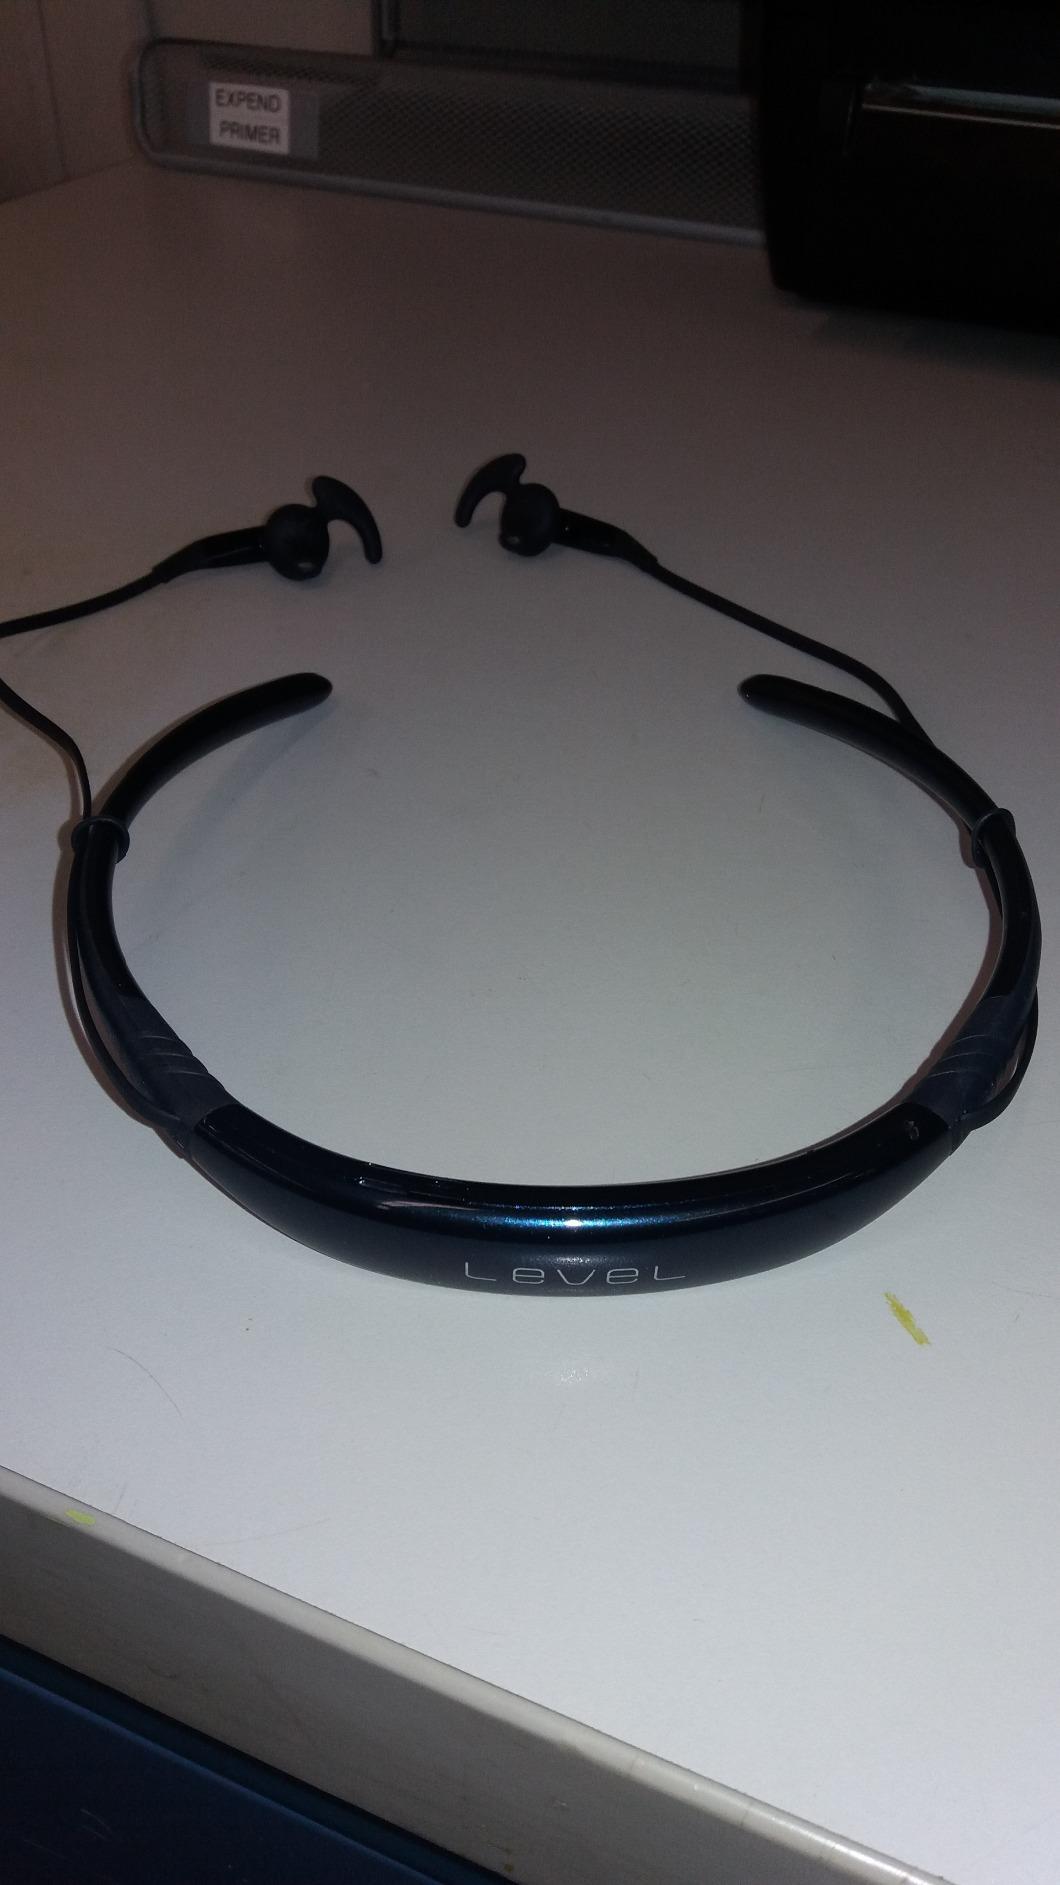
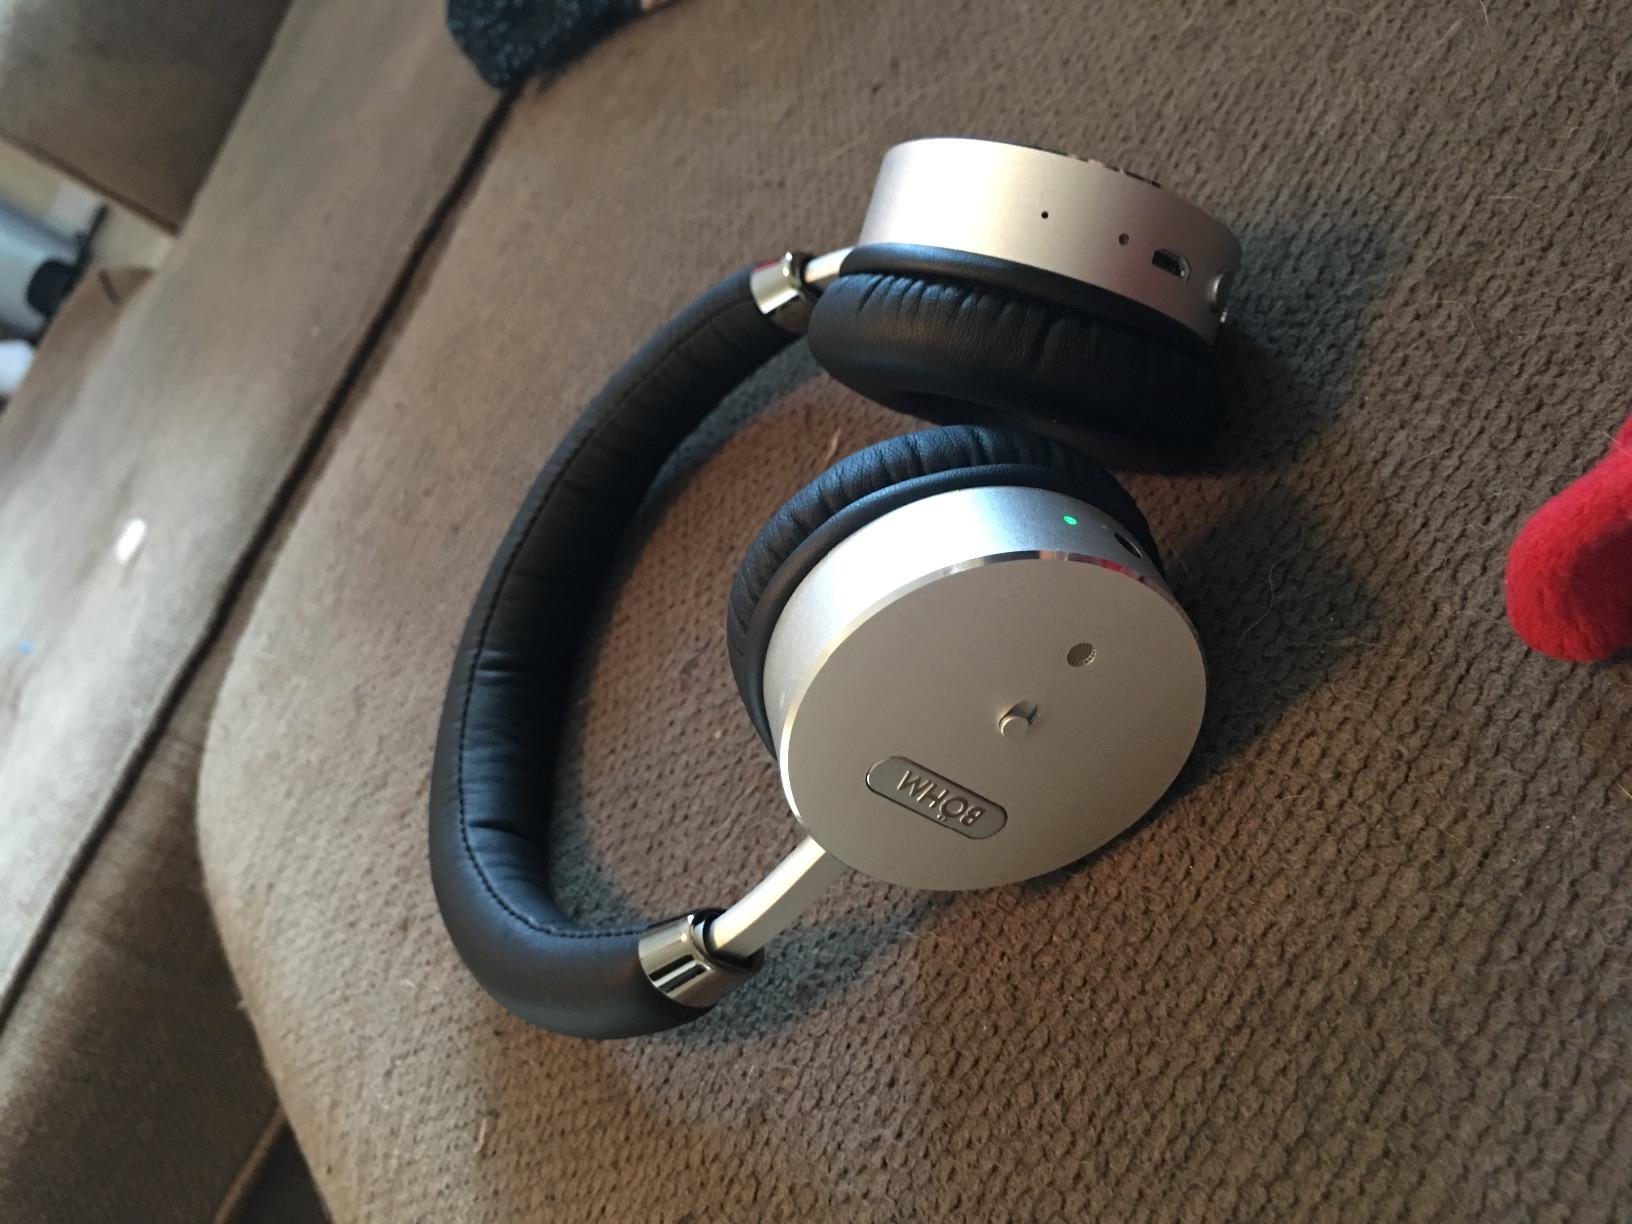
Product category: headphones
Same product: no